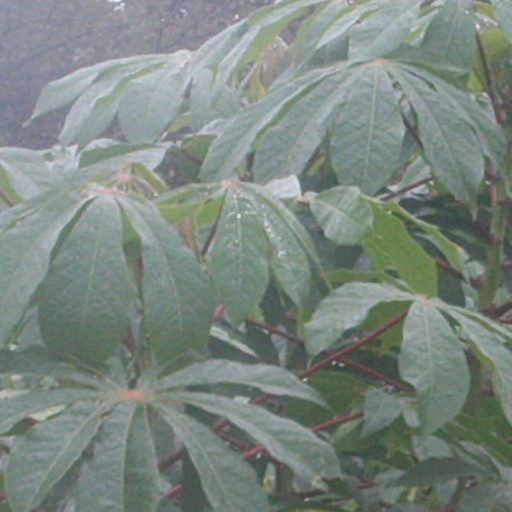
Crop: cassava